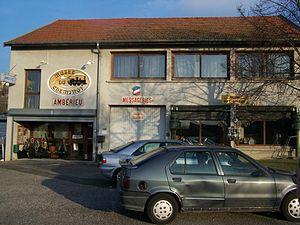
Le musée du cheminot, où des années d'histoire du rail y sont conservées, et situé sur la commune d'Ambérieu-en-Bugey dans l'Ain.
La liste des musées de l'Ain présente les musées du département français de l'Ain.
La gare d'Ambérieu-en-Bugey est une gare ferroviaire française de la ligne de Lyon-Perrache à Genève, située sur le territoire de la commune d'Ambérieu-en-Bugey, dans le département de l'Ain en région Auvergne-Rhône-Alpes.
Ambérieu-en-Bugey est une commune française, située dans le département de l'Ain en région Auvergne-Rhône-Alpes. Elle appartient également à la région naturelle et historique du Bas-Bugey.